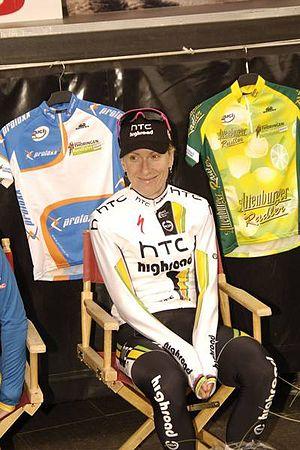
La Saison 2011 de l'équipe HTC-Highroad Women est la neuvième de l'équipe si on considère que la structure remonte à la T-Mobile de 2003. Le recrutement est marqué par l'arrivée de deux Américaines : Amber Neben et Amanda Miller, ainsi que de Charlotte Becker, championne d'Allemagne en titre. Au niveau des résultats, Teutenberg remporte deux manches de la coupe du monde que l'équipe termine à la deuxième place. Arndt termine quatrième du classement final de cette épreuve, Teutenberg cinquième. Au classement UCI, Arndt prend la troisième place, Teutenberg la quatrième, tandis que l'équipe termine seconde. La première devient également championne du monde du contre-la-montre, tandis que la seconde obtient la médaille de bronze sur l'épreuve en ligne. Les trois victoires successives de l'équipe en contre-la-montre par équipe, notamment en coupe du monde, démontre la suprématie dans ce domaine du collectif.